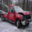
Label: truck